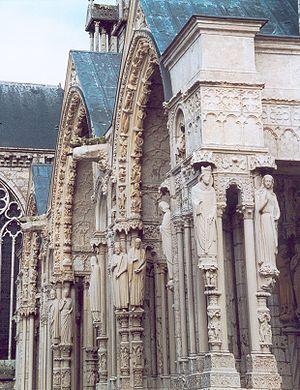
France